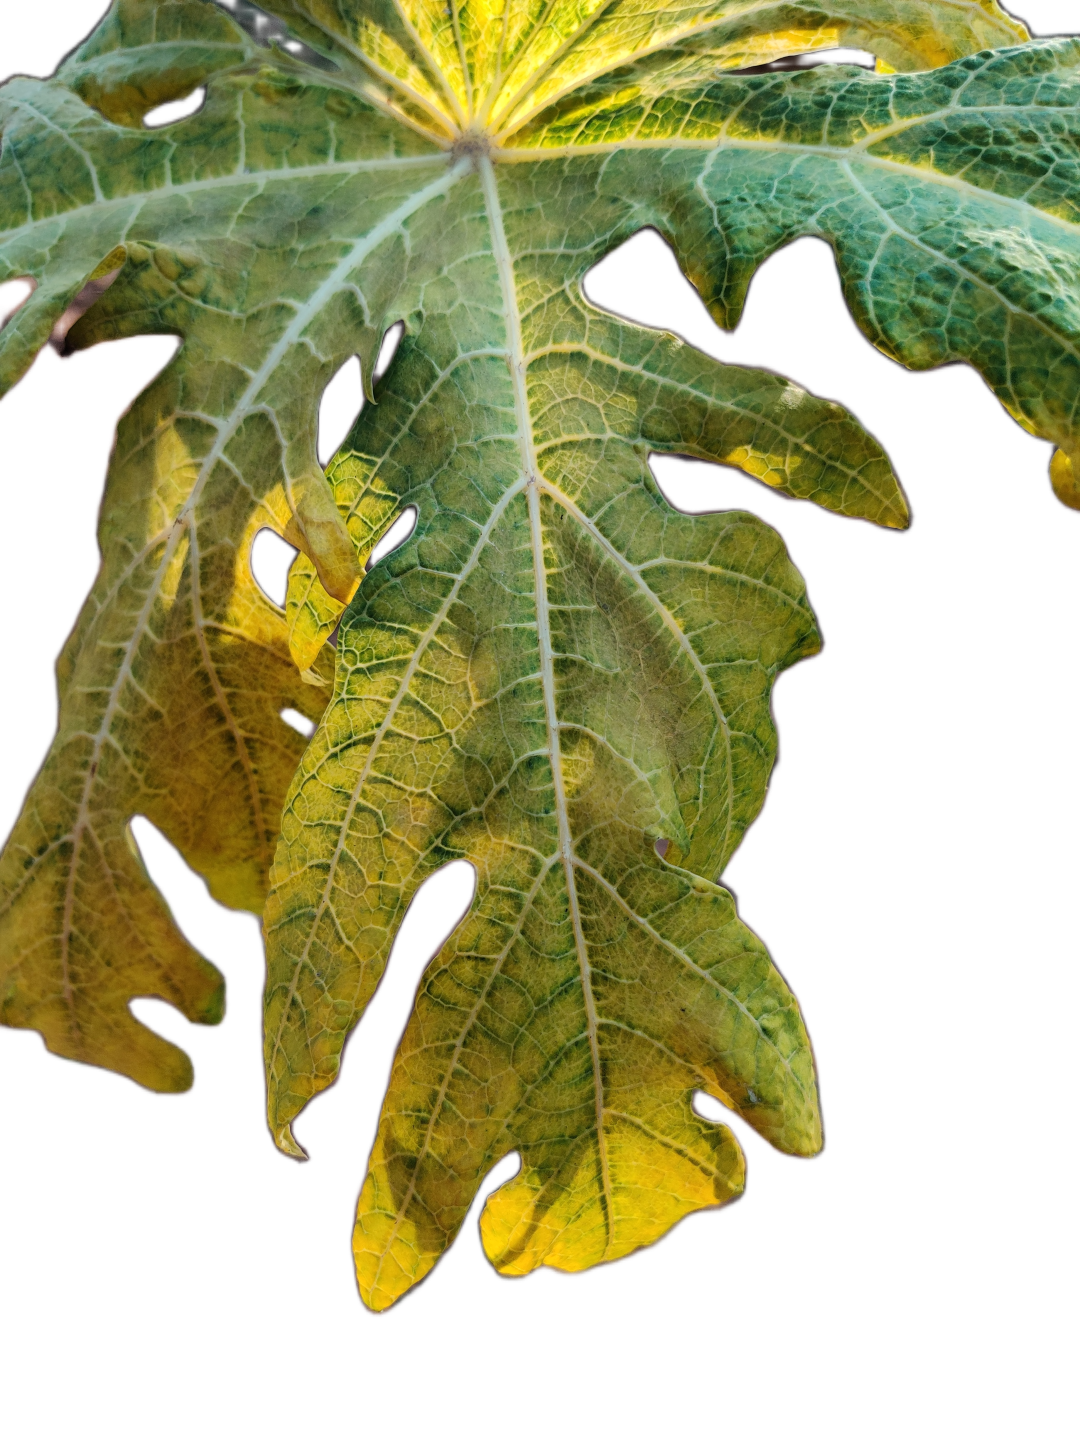
Crop: Papaya
Label: Curled_Yellow_Spot